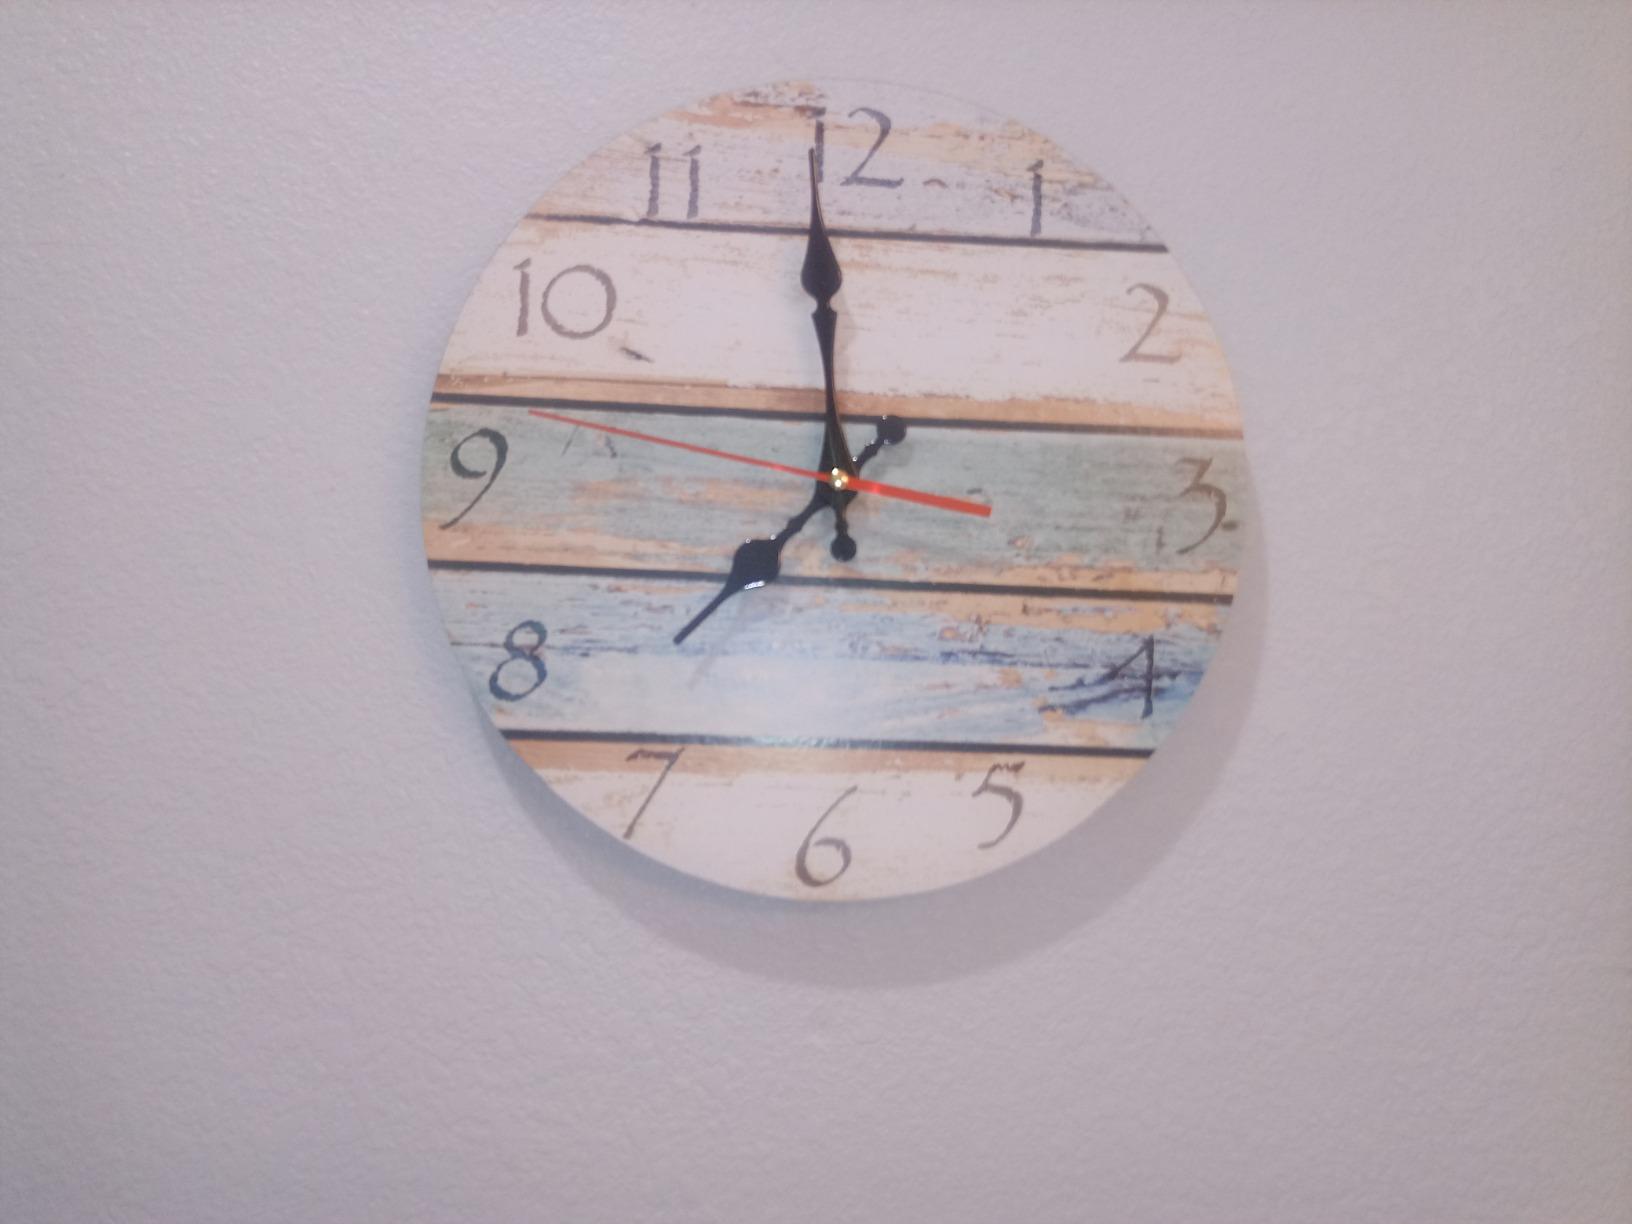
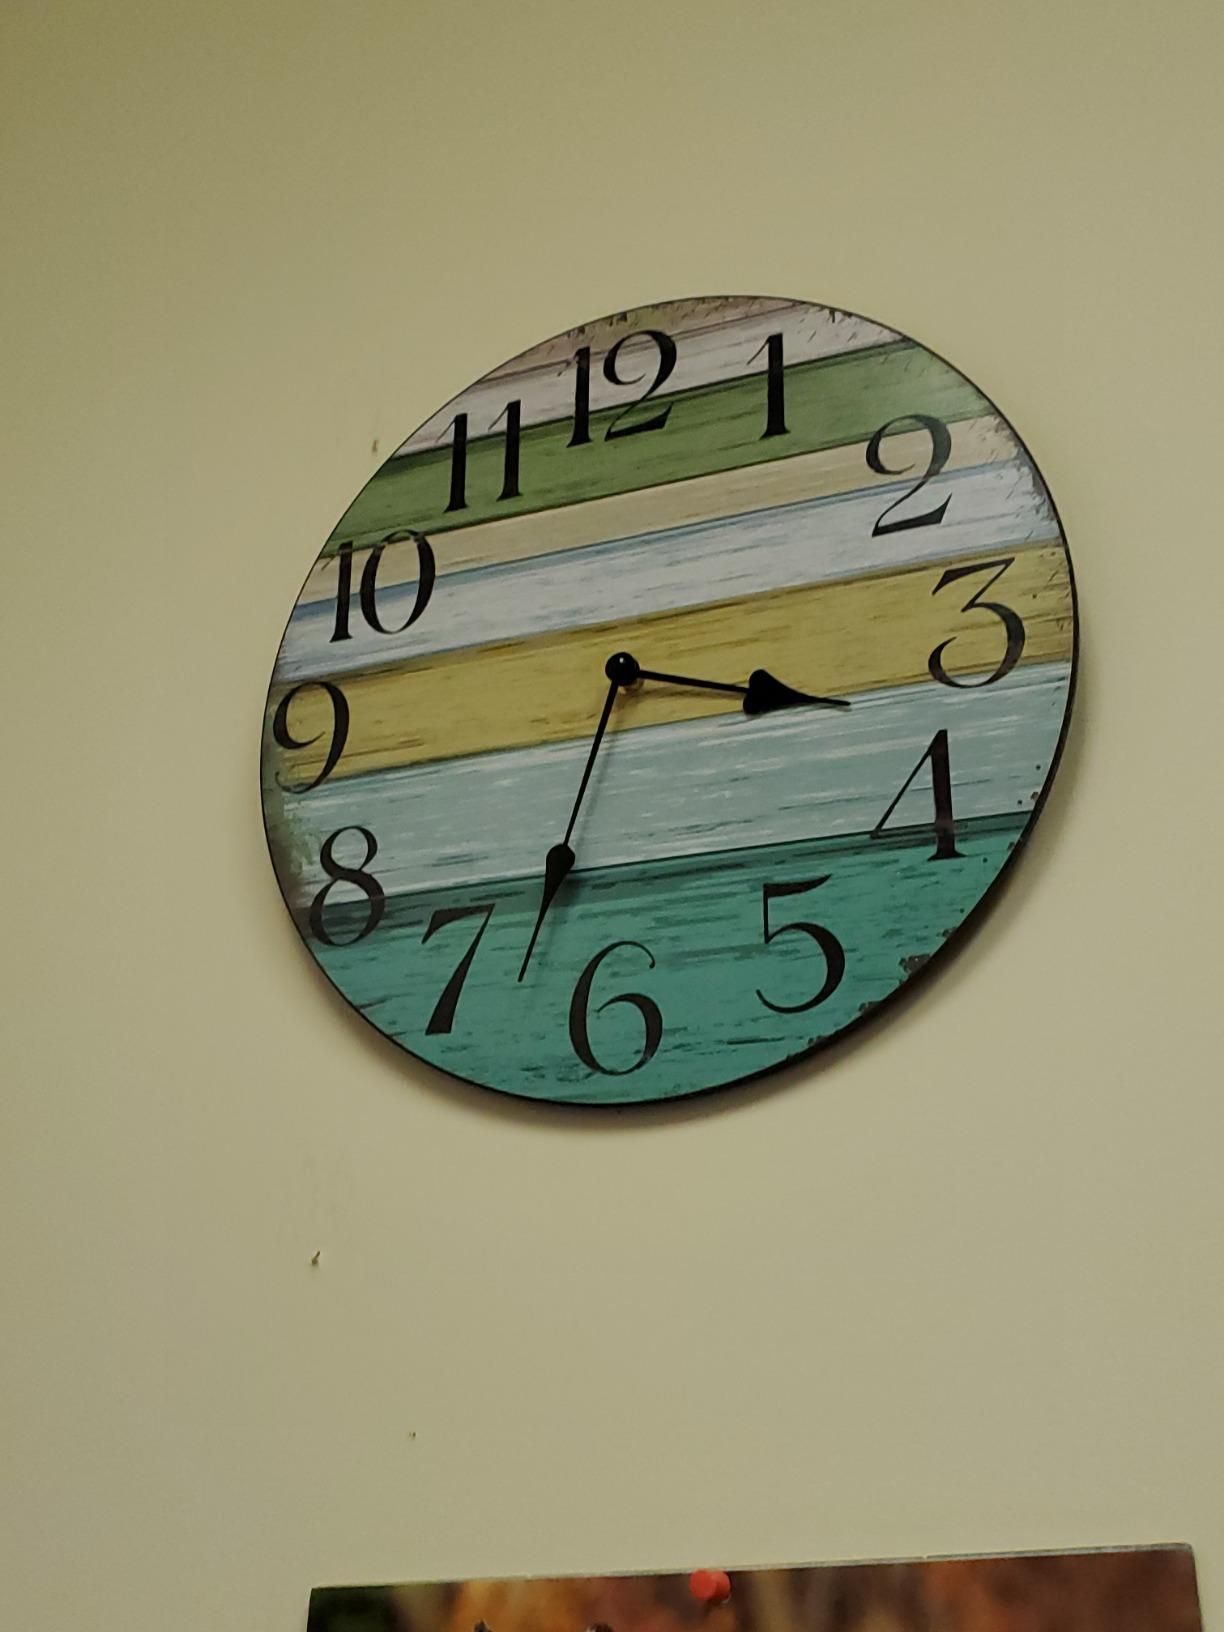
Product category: clock
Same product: no